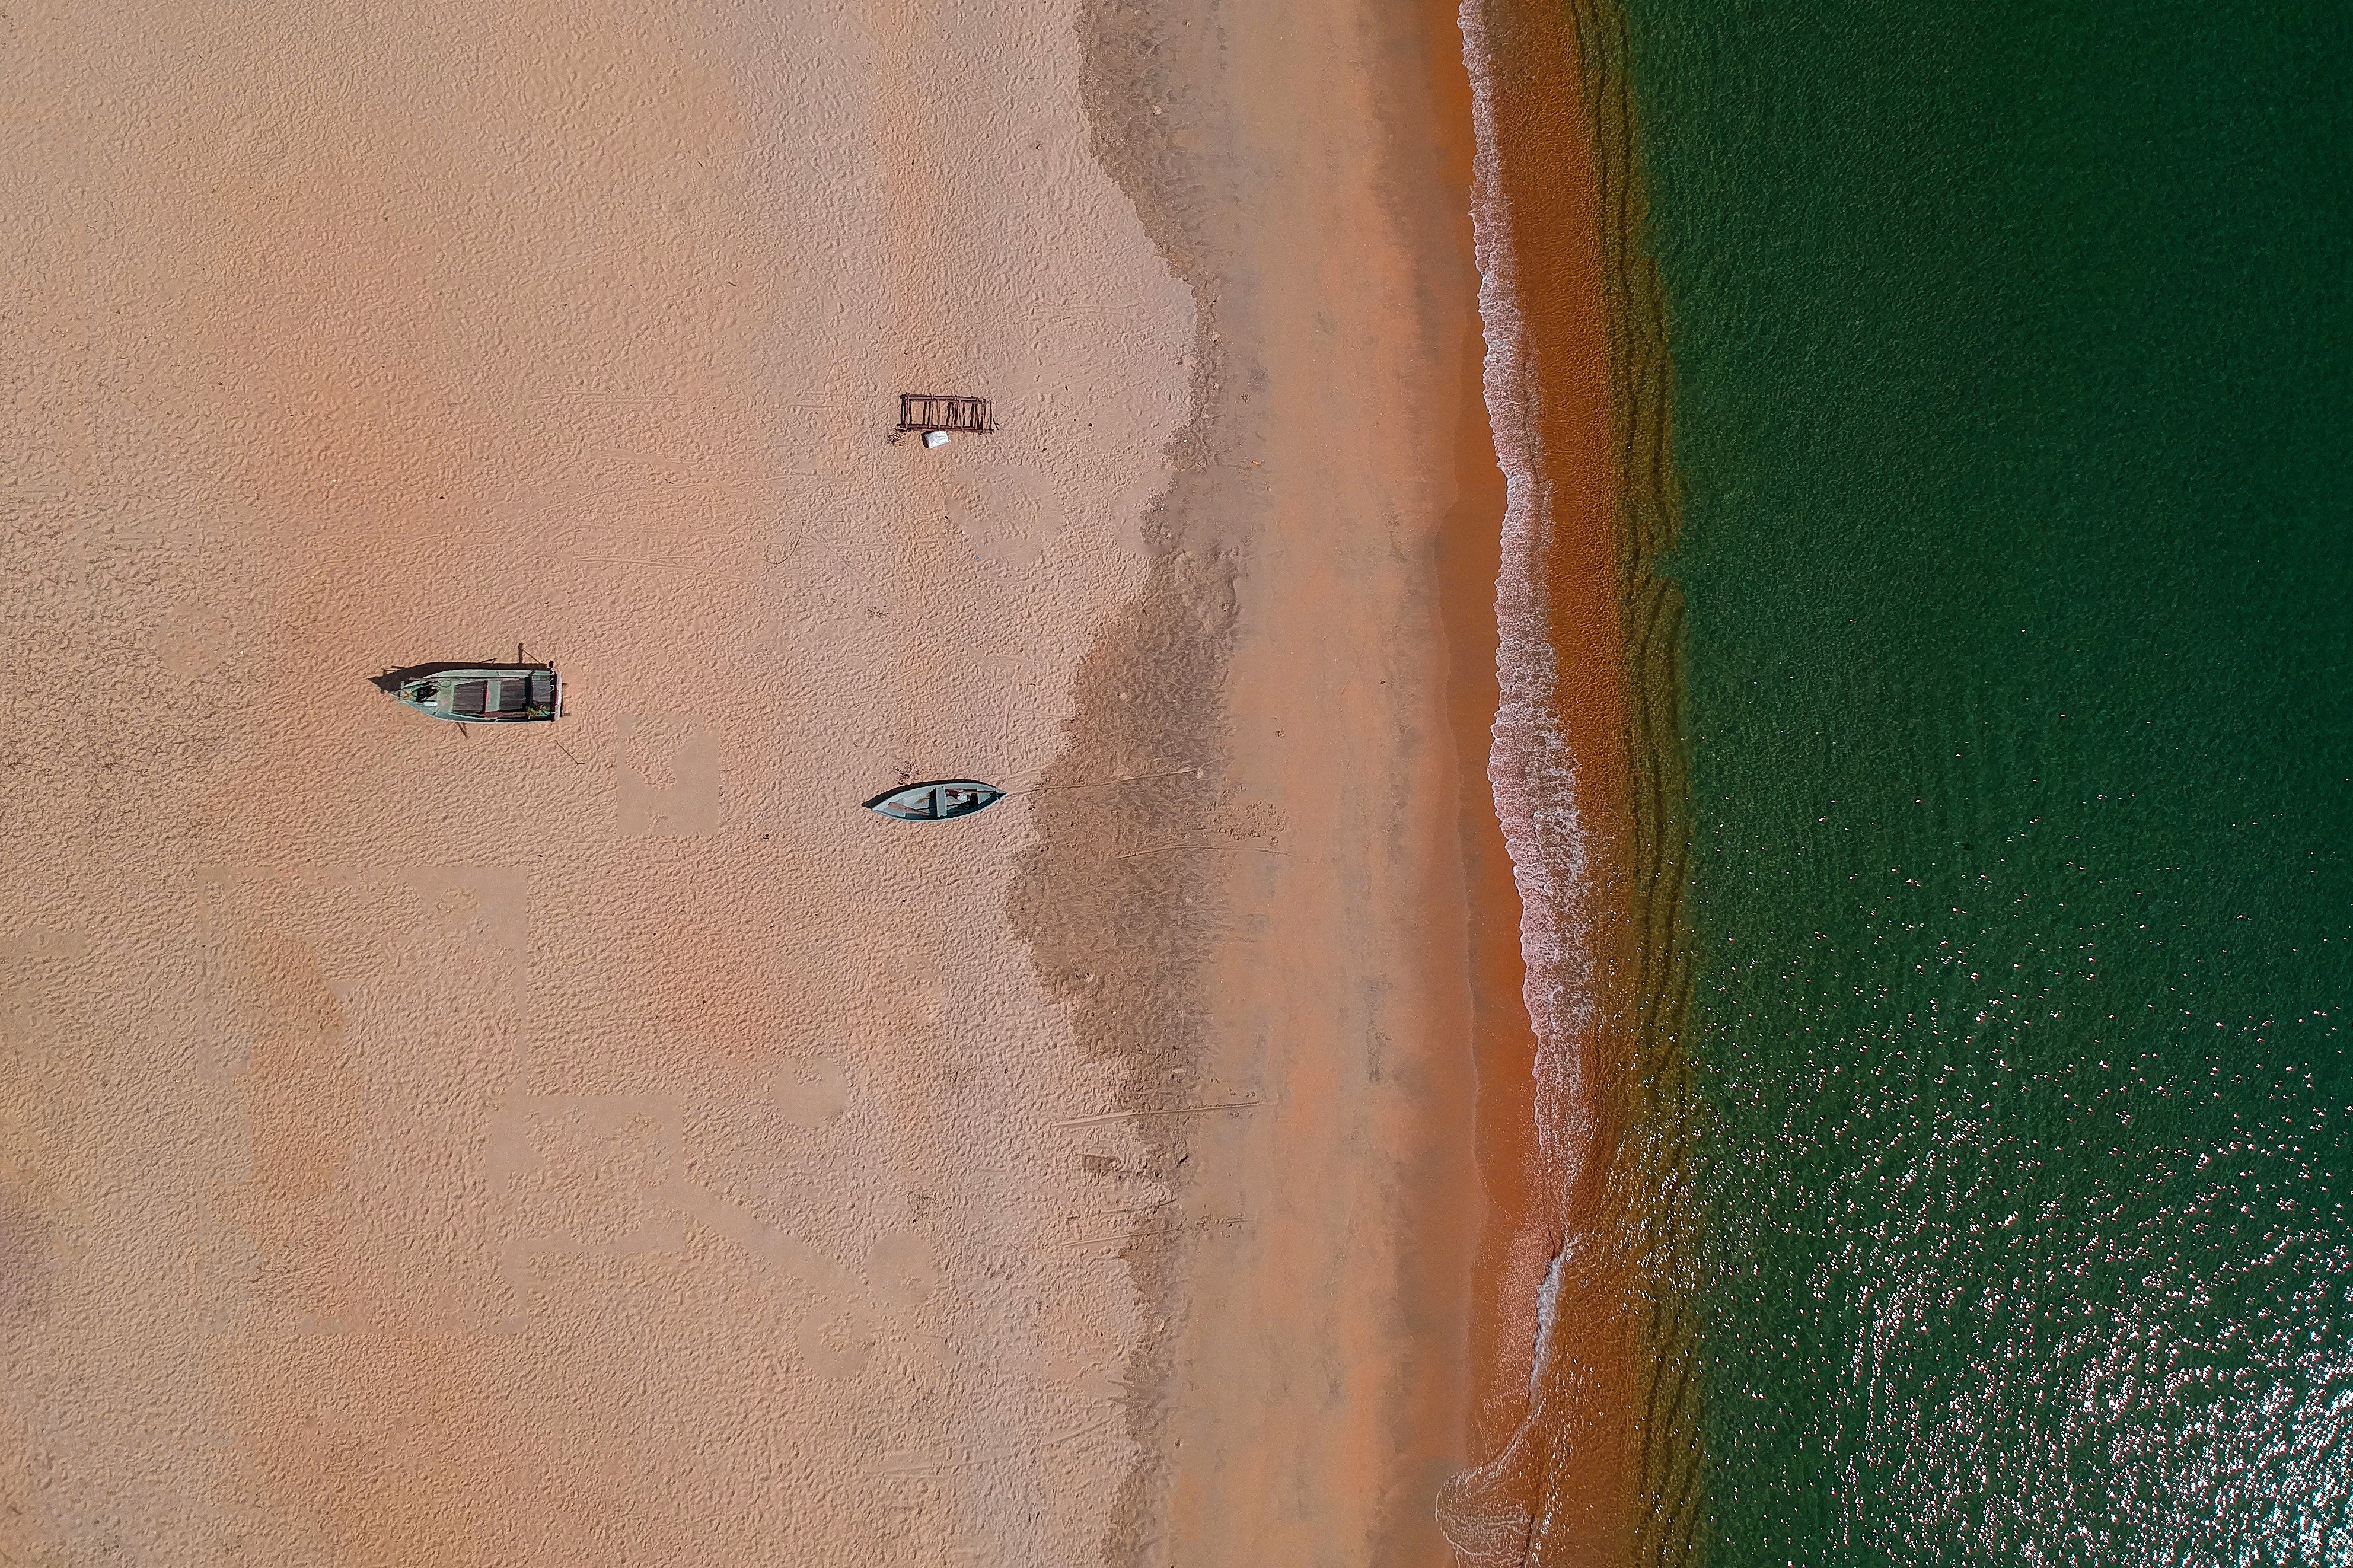
green, wall, water, wood, plaster, stain, wood stain